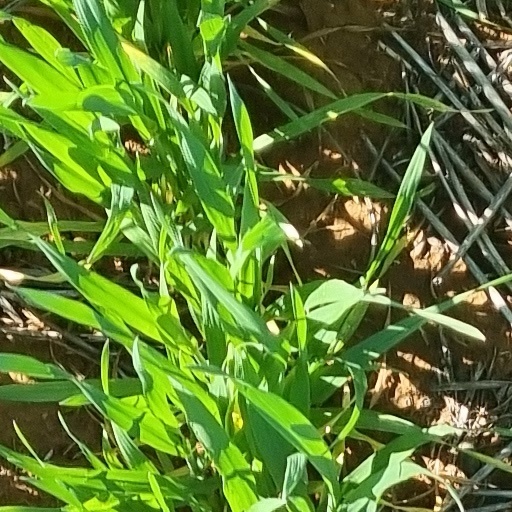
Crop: wheat